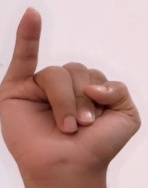
ASL sign: I